Compaq Portable II

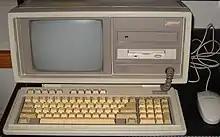
A Compaq Portable II with an aftermarket 3.5" floppy drive replacing the 5.25" floppy drive and cover over the drive it came with.

The Compaq Portable II is the fourth product in the Compaq Portable series to be brought out by Compaq Computer Corporation. Released in 1986 at a price of US$3499, the Portable II much improved upon its predecessor, the Compaq 286, which had been Compaq's version of the PC AT in the original Compaq Portable chassis; Portable 286 came equipped with 6/8-MHz Intel 286 and a high-speed 10 or 20 MB hard drive, while the Portable II included an 8 MHz processor, and was lighter and smaller than the previous Compaq Portables. There were four models of the Compaq Portable II. The basic Model 1 shipped one 5.25" floppy drive and 256 KB of RAM. The Model 2 added a second 5.25" floppy drive and sold for $3599. The Model 3 shipped with a 10 MB hard disk in addition to one 5.25" floppy drive and 640 KB of RAM for $4799 at launch. The Model 4 would upgrade the Model 3 with a 20 MB hard drive and sold for $4999. There also may have been 4.1 MB of RAM included at one point. The Compaq Portable II was significantly lighter than its predecessors, the Model 1 weighed just 23.6 pounds compared to the 30.5 pounds the Compaq Portable 286 weighed. Compaq only shipped the system with a small demo disk, MS-DOS 3.1 had to be purchased separately.